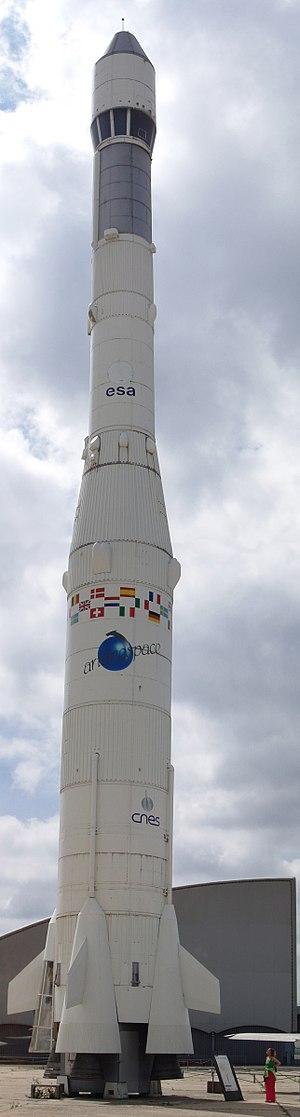
Ariane 2 est la deuxième génération de la fusée Ariane.